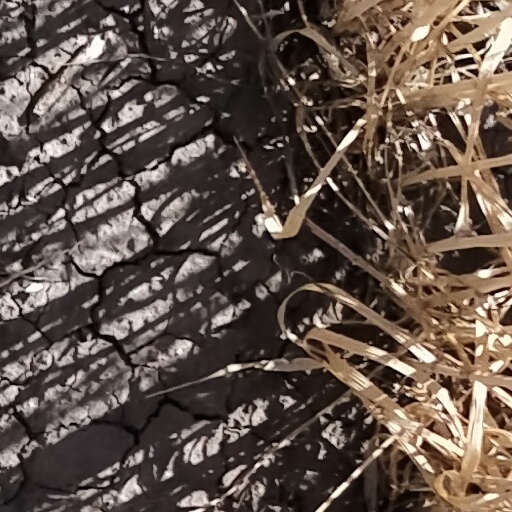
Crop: wheat